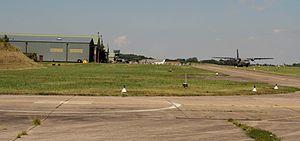
Base Aérienne 128 Metz-Frescaty
Marly est une commune française située dans le département de la Moselle en région Grand Est. Elle appartient à l'agglomération messine. Ses habitants sont appelés les Marliens.
La base aérienne 128 Metz-Frescaty « Lieutenant-colonel Dagnaux » est une ancienne base militaire de l’armée de l’air française située au sud de Metz, sur les communes d'Augny et Marly, en activité de 1955 à juin 2012. Le lieu est renommé Plateau de Frescaty en 2015. Depuis juillet 2019, il sert de centre d'entraînement aux joueurs du FC Metz.